Washington Residential Historic District

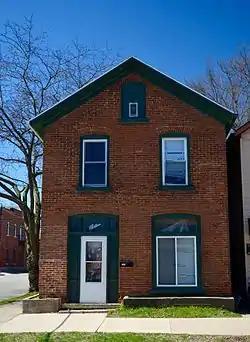
1603 Washington St. (pre-1872)

Washington Residential Historic District is a nationally recognized historic district located in Dubuque, Iowa, United States. It was listed on the National Register of Historic Places in 2015. At the time of its nomination it consisted of 327 resources, which included 262 contributing buildings, 61 non-contributing buildings, and two non-contributing objects. This is one of the early residential areas of Dubuque, and was home to its German community. It also defines the "walkable city" with commercial, industrial, and institutional buildings located here. There are a number of churches in the district from various denominations. Of particular interest are St. Mary's Catholic Church (1866), St. John's Lutheran Church (1880), and St. Matthew's Lutheran Church (1908). A significant number of the buildings were constructed in brick, and the vast majority of the buildings in the district were built by 1891. Vernacular structures are commonplace here, as are various Victorian styles. Hollenfelz House (1891) and the Dubuque Casket Company building (1894) are individually listed on the National Register. The former St. Mary's Catholic Church complex forms its own historic district within this one.